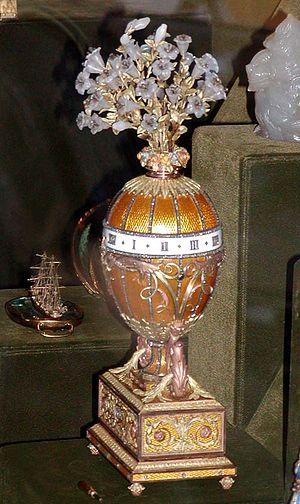
Dans l'Antiquité, et jusqu'à la fin du Moyen Âge, l'orfèvrerie a été inséparable de la richesse et de la monnaie : en effet, la richesse se calculait en poids de métal, et en cas de besoin, on n'hésitait pas à refondre une pièce d'orfèvrerie, tout comme les orfèvres refondaient des monnaies pour fabriquer leurs œuvres.
Pierre-Karl Fabergé est un joaillier russe d'origine germano-danoise mieux connu sous le nom de Karl Fabergé. Il est connu pour ses œufs de Fabergé, bijoux ayant la forme des œufs de Pâques, réalisés à partir de métaux et de pierres précieuses.
Les œufs de Fabergé sont des objets précieux créés par le joaillier Pierre-Karl Fabergé.